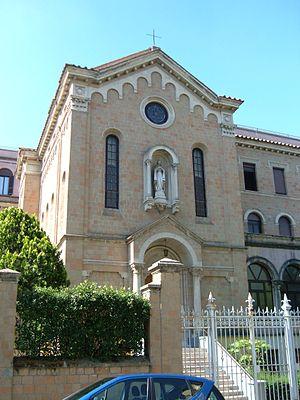
L'Institut pontifical pour les missions étrangères est une société de vie apostolique de droit pontifical : les membres de la société placent au côté de leur nom le sigle P.I.M.E..